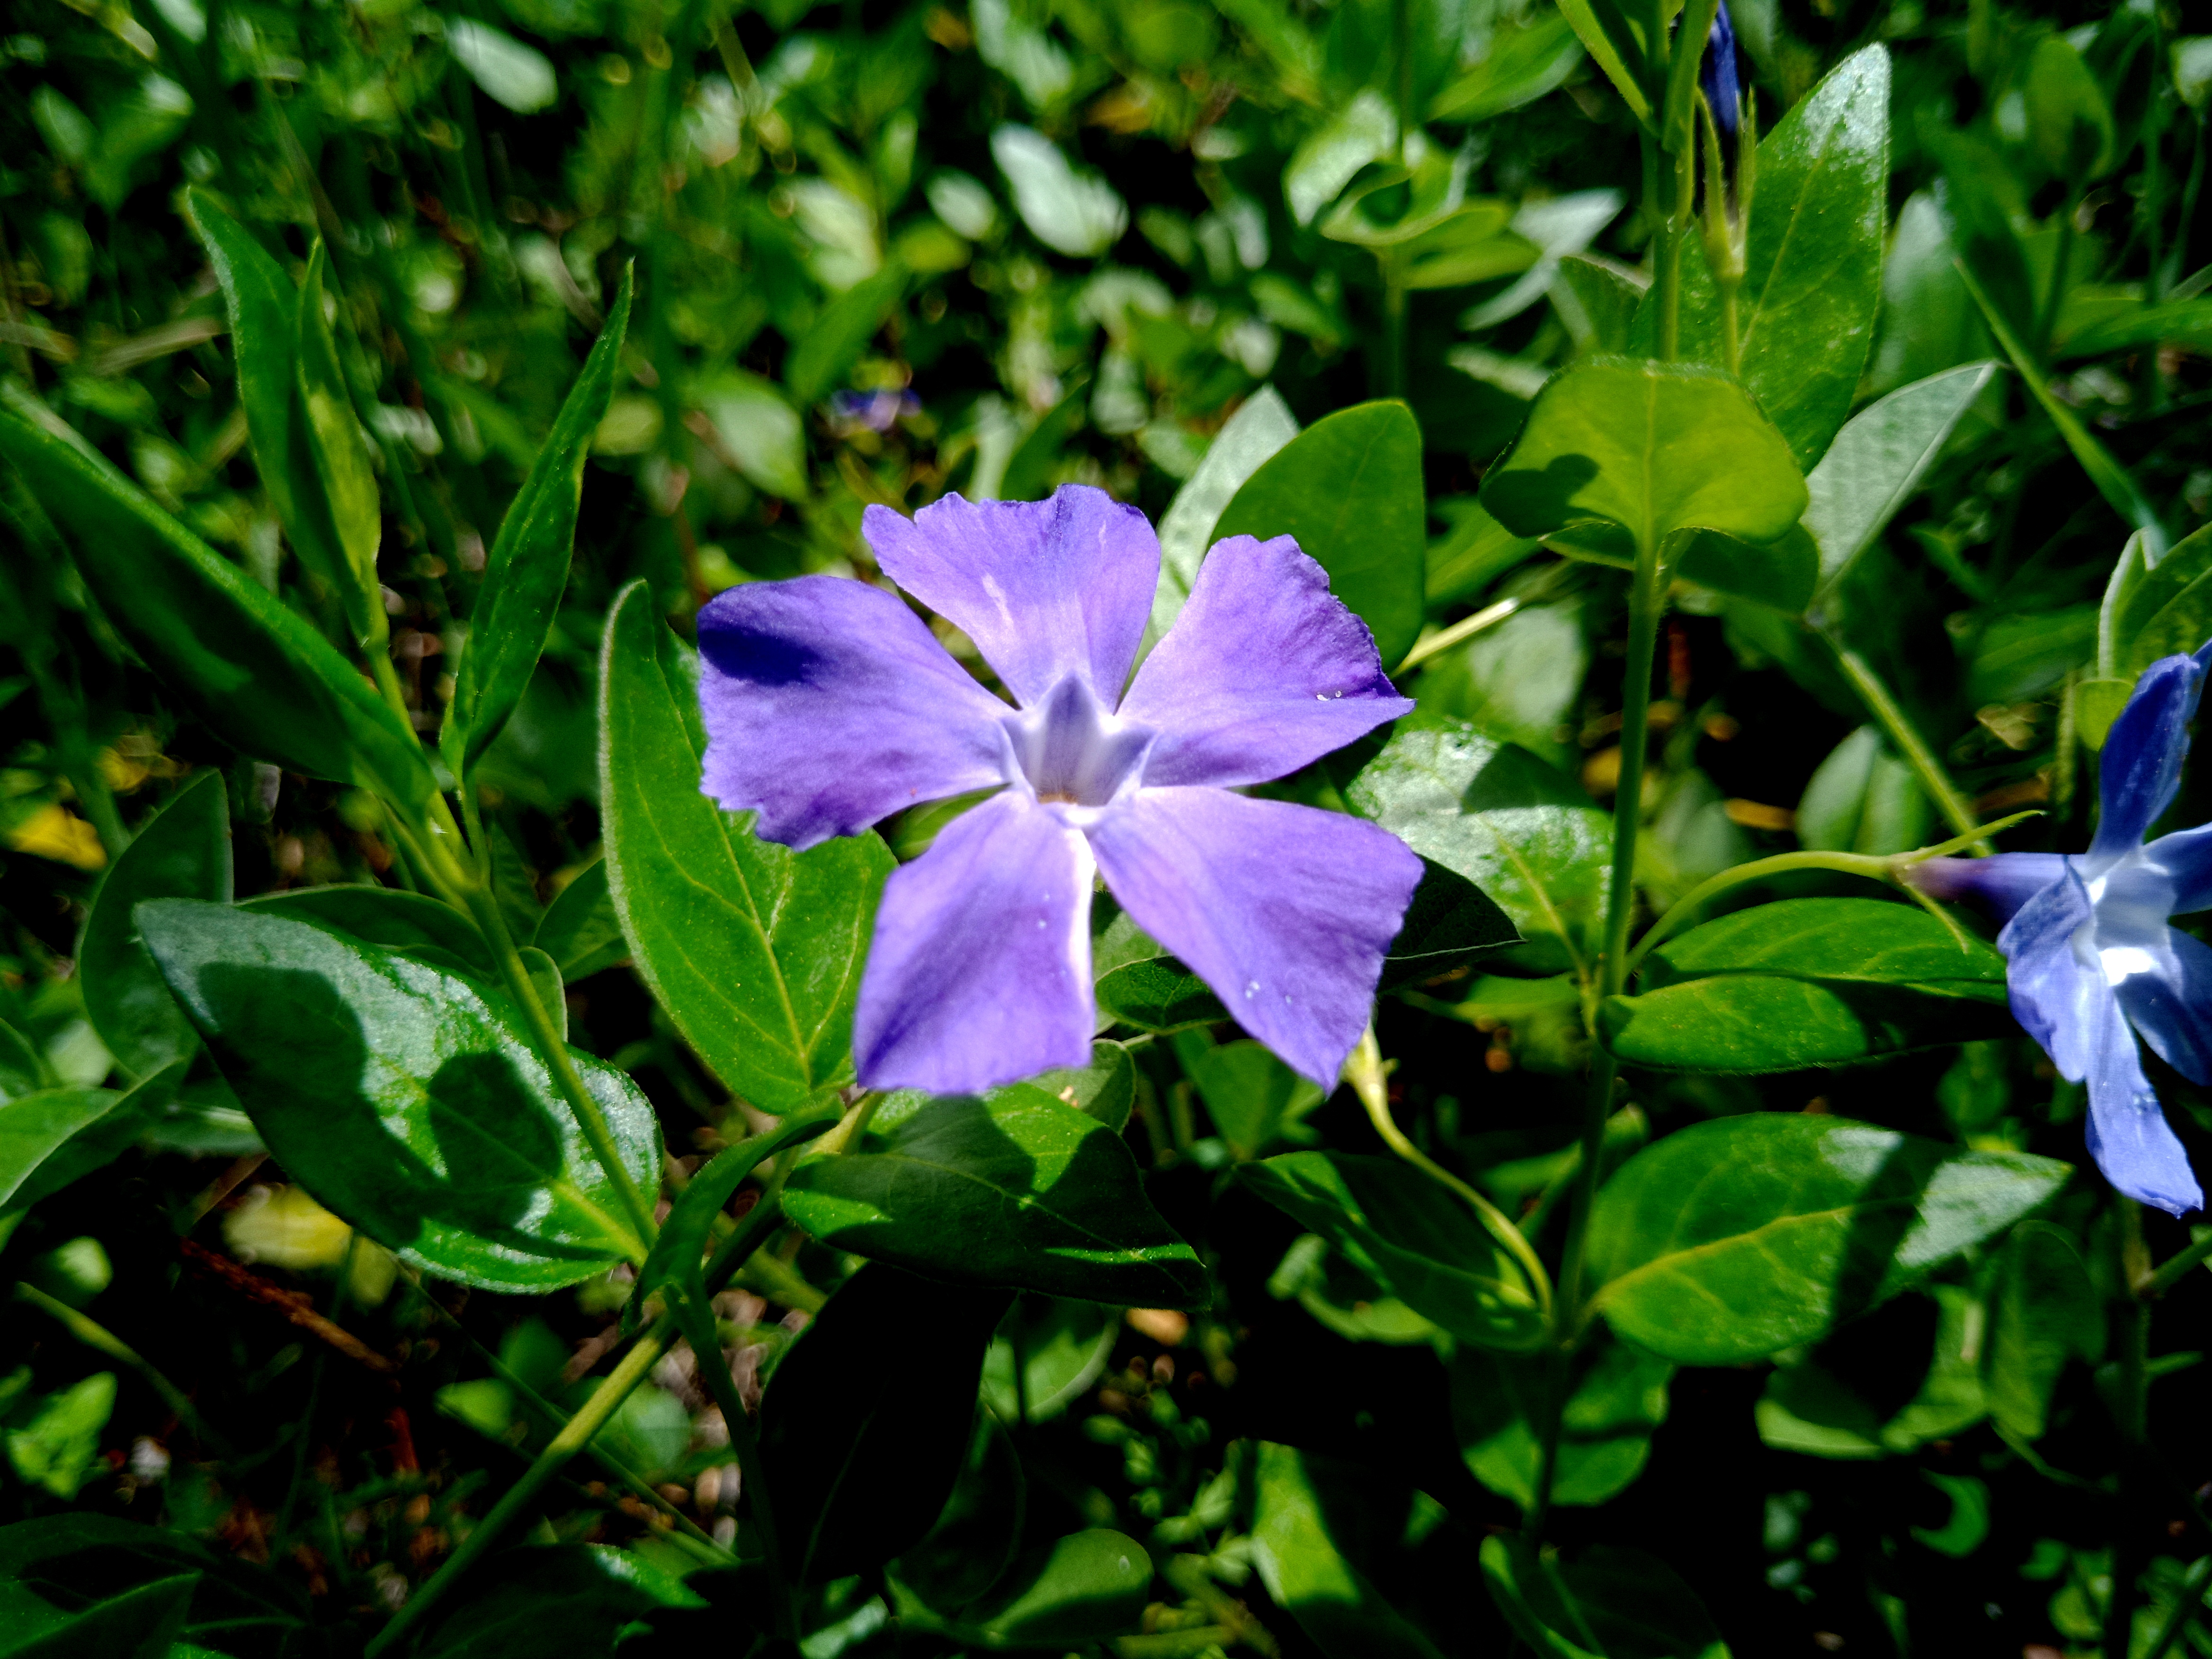
purple flower, flower, bud, nature, flowering plant, blue, mexican petunia, plant, petal, purple, leaf, periwinkle, botany, wildflower, morning glory family, groundcover, bellflower family, viola, morning glory, solanales, violet family, beach moonflower, annual plant, bellflower, geranium, gentian family, perennial plant